T-1000

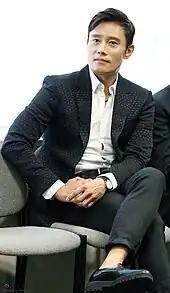
Lee Byung-hun played the T-1000 in "Terminator Genisys"

It would be years before the T-1000 returned to the film series. McG, the director of the 2009 film "Terminator Salvation", said it would be reintroduced in what was to be his concept for the next film: "I like the idea and the perspective for the next picture that you meet Robert Patrick the way he looks today, and he's a scientist that's working on, you know, improving cell replication so we can stay healthier and we can cure diabetes and do all these things that sound like good ideas, and to once again live as idealized expressions as ourselves." He also said the origin story would satirize the world's "obsession" with youth and aging. This concept, however, was scrapped when the series was rebooted with the 2015 film "Terminator Genisys", in which the T-1000 is portrayed by Lee Byung-hun.